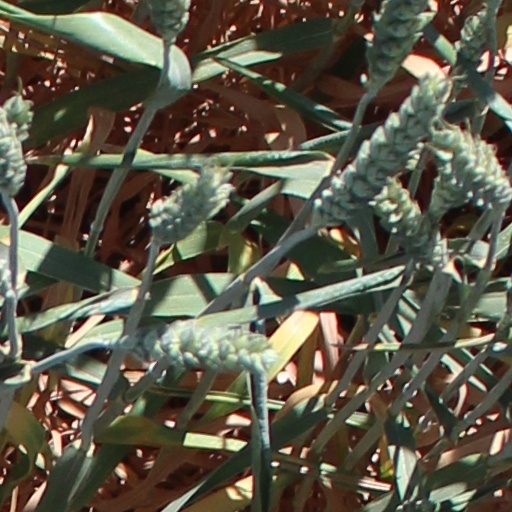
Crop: wheat